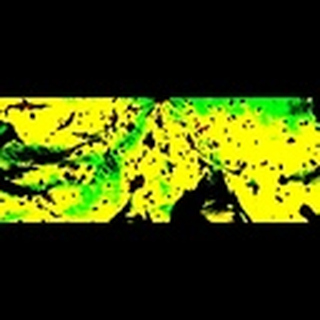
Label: cotton_bacterial_blight